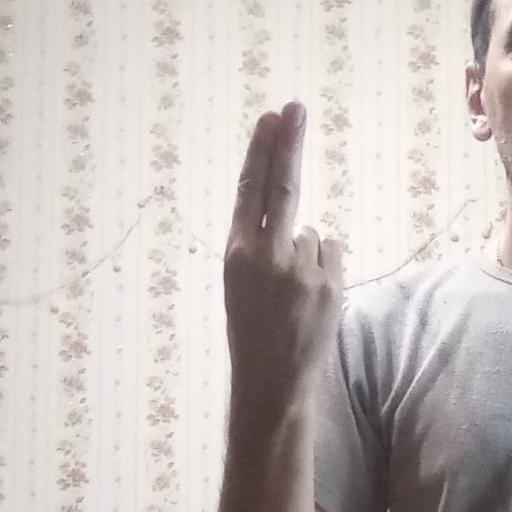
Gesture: two_up_inverted